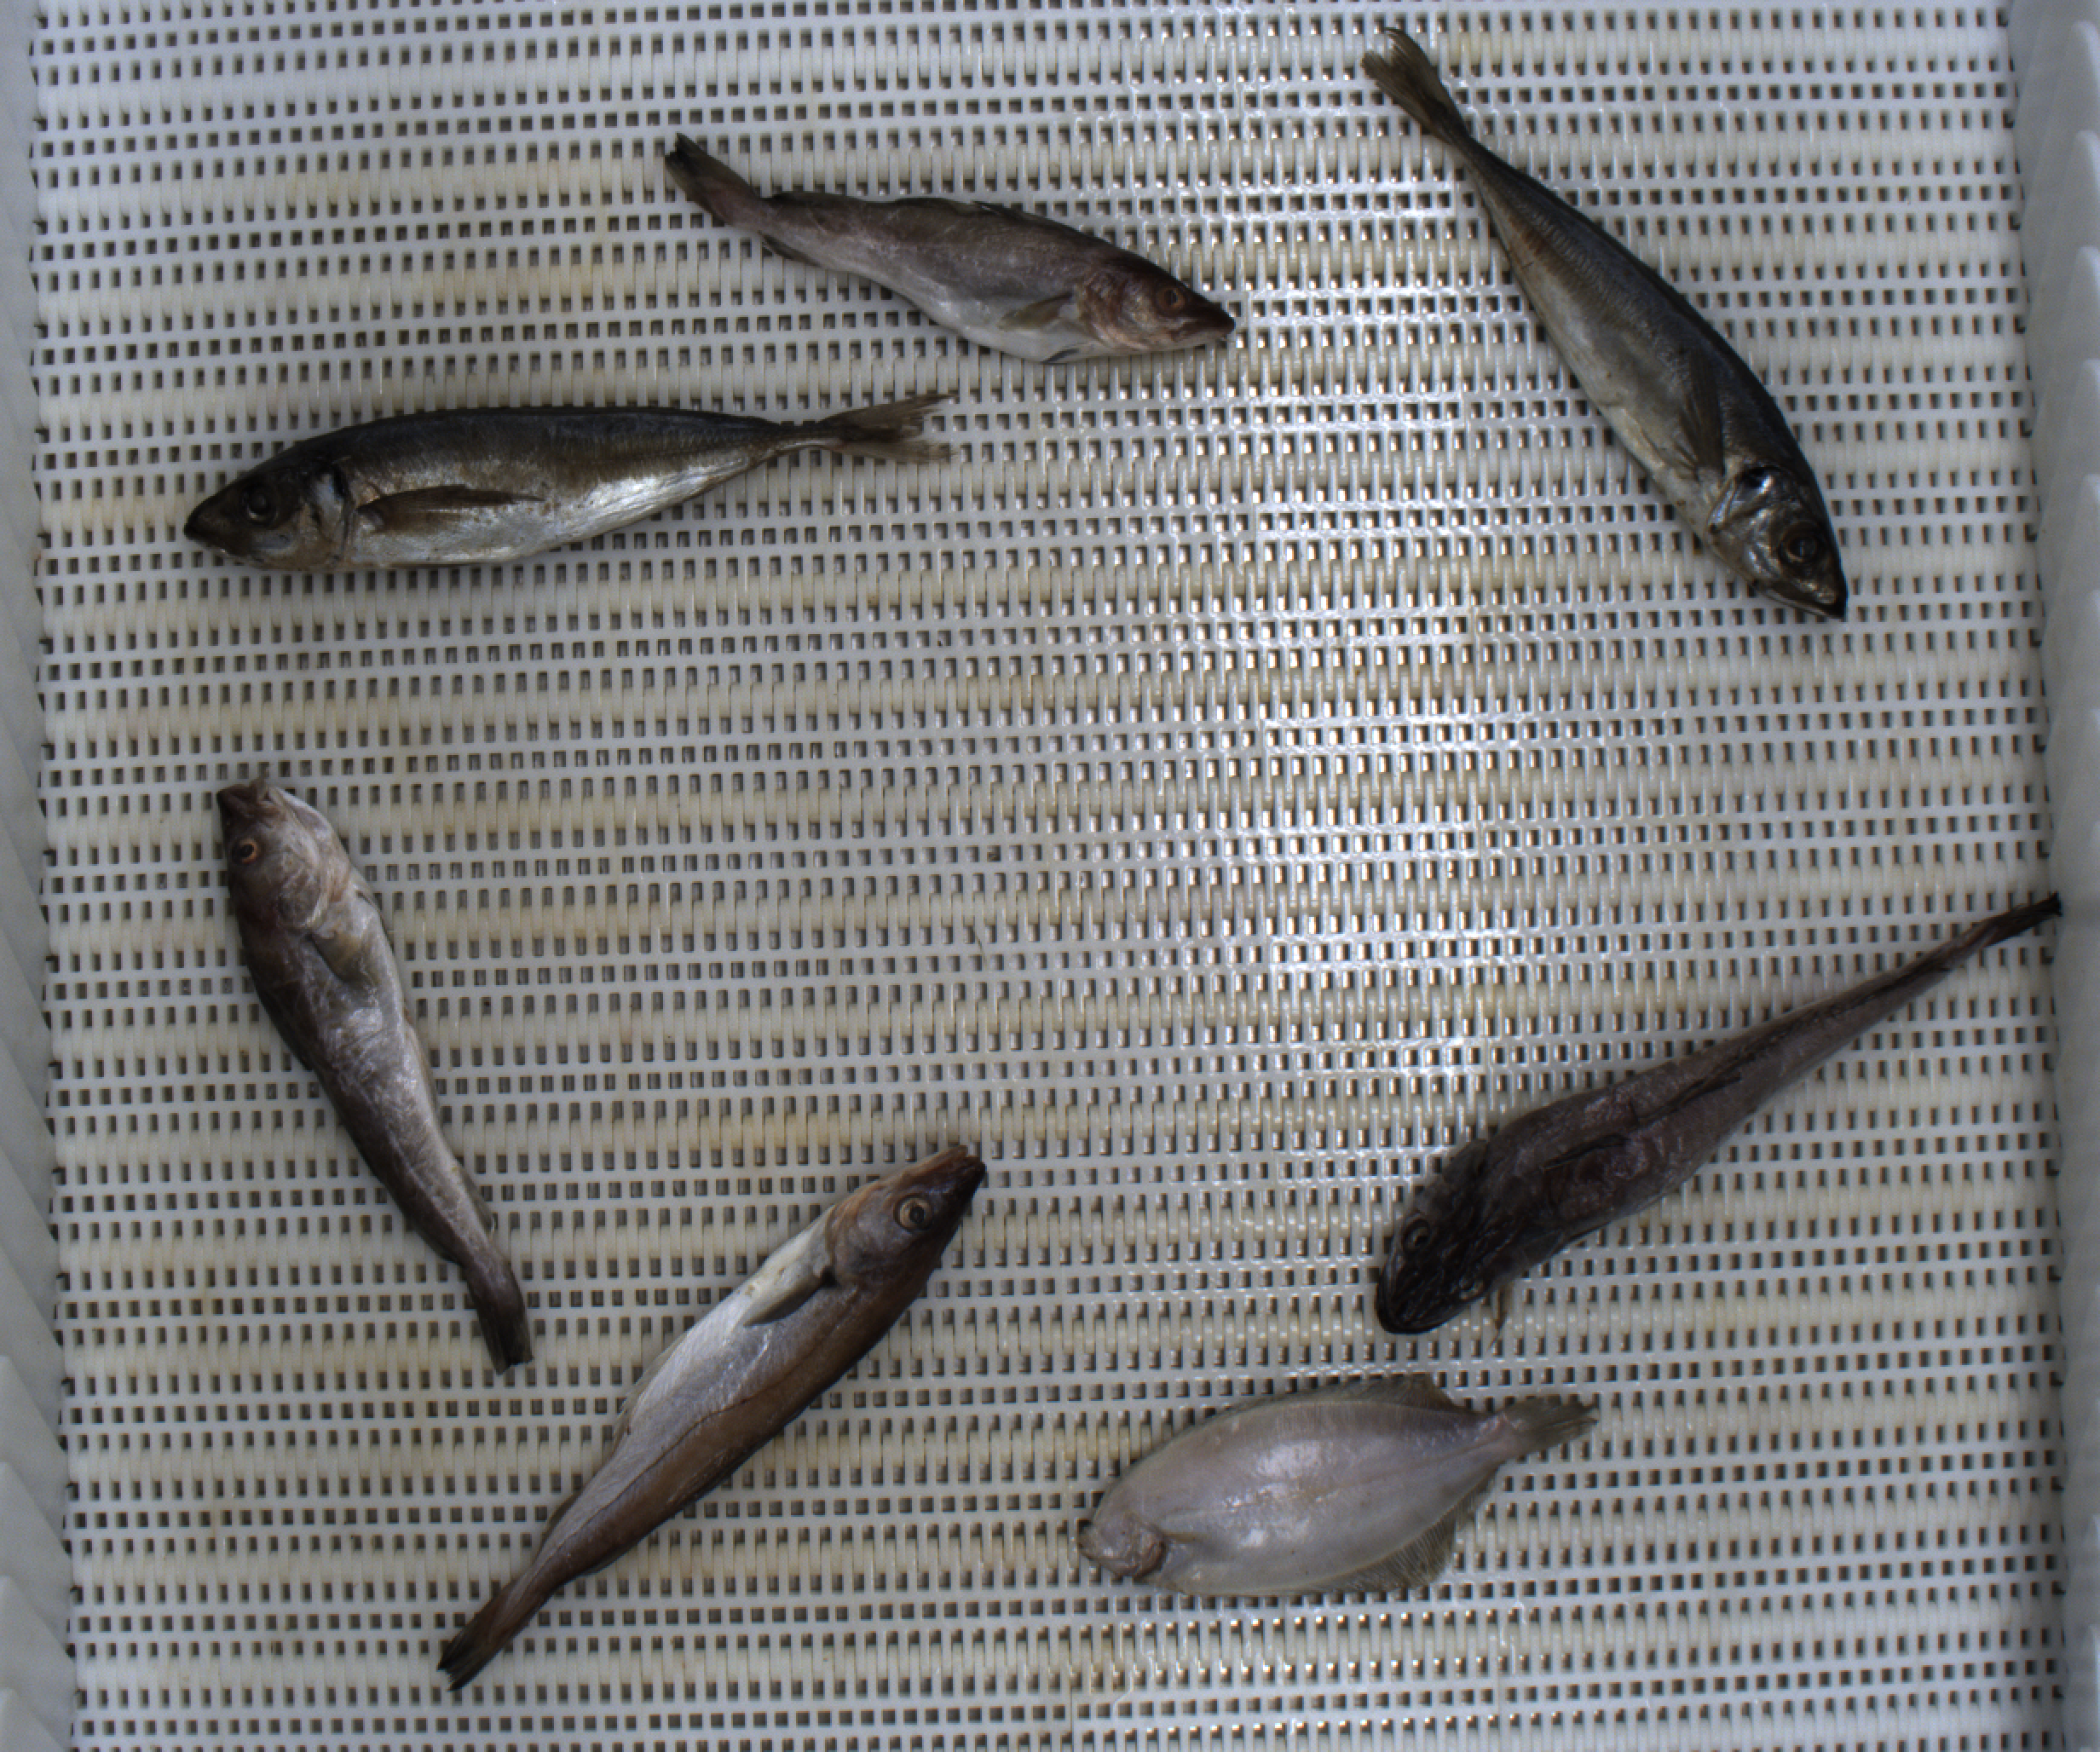
Total fish: 7
Cod: 2
Haddock: 0
Whiting: 1
Hake: 1
Horse mackerel: 2
Saithe: 0
Other: 1